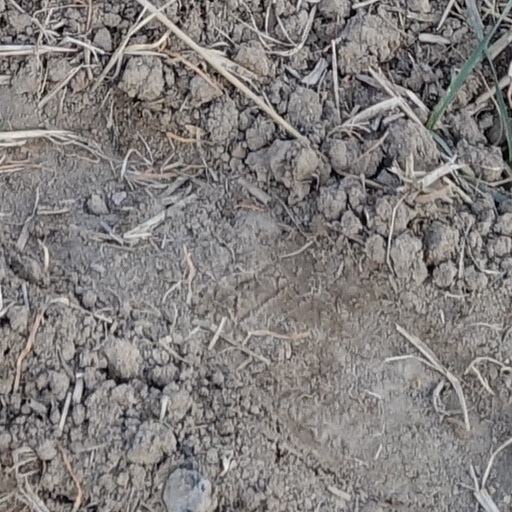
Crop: wheat